Alcohol laws of New Jersey

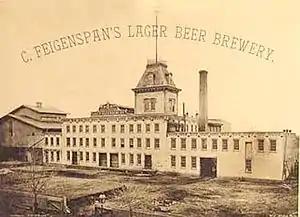
A black and white image of a factory with a steeple, a smokestack, and the caption "C. Feigenspan's lager beer brewery."

The first brewery in New Jersey was established in a fledgling Dutch settlement in what is now Hoboken when the state was part of the New Netherland colony. It was soon destroyed by a band of Lenape in 1643 during Governor Kieft's War (1643–1645). Large German immigrant populations in Newark and Jersey City led to the establishment of a healthy brewing industry in the 19th and early 20th centuries. Brewing beer became the fourth-largest industry in Newark, with names like Kruger, Hensler, and Feigenspan among the leading industrial families in Newark.